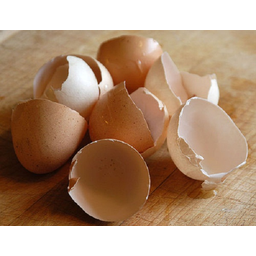
Label: trash